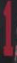
Number: 1